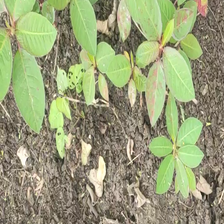
Weed species: Moti_dudhi(Euphorbia_geneculata_L)